Quarry Moor

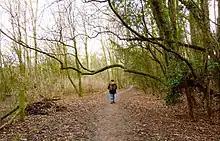
Woodland path, Quarry Moor, 2019

Quarry Moor nature reserve is a biological Site of Special Scientific Interest (SSSI) and Geological Conservation Review site (GCR), consisting of "species-rich calcareous grassland" over a scant soil covering, plus limestone rock, scrub, and woodland on raised areas and on the perimeter of the site. It lies at the southern edge of Ripon, with an entrance on the west side of the A61 roundabout. Facilities include information boards, accessible paths, informal paths, benches, and dog toilet bins, besides a fenced-off wildflower meadow, and a children's play area in the north-east corner with a public car park.